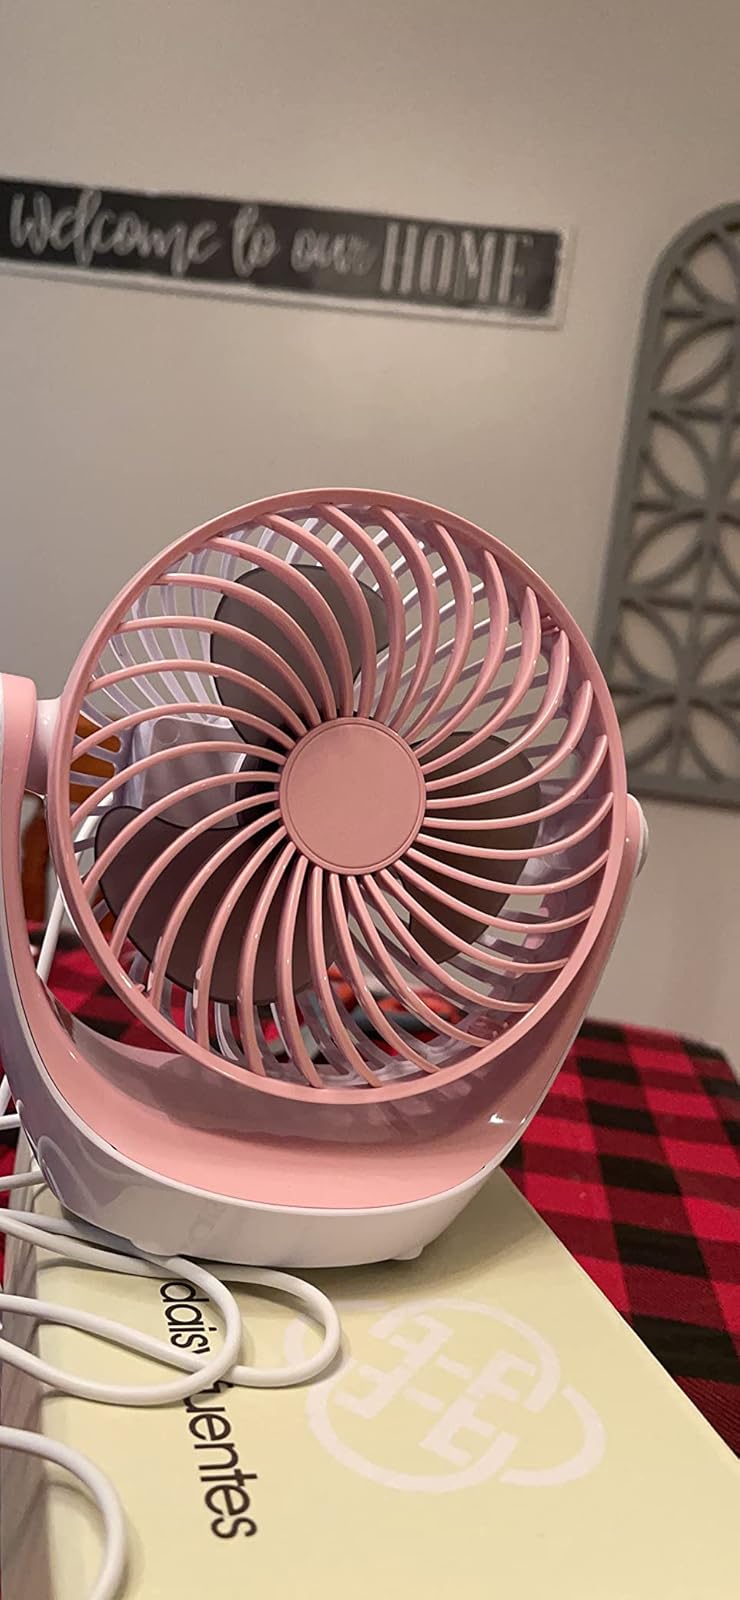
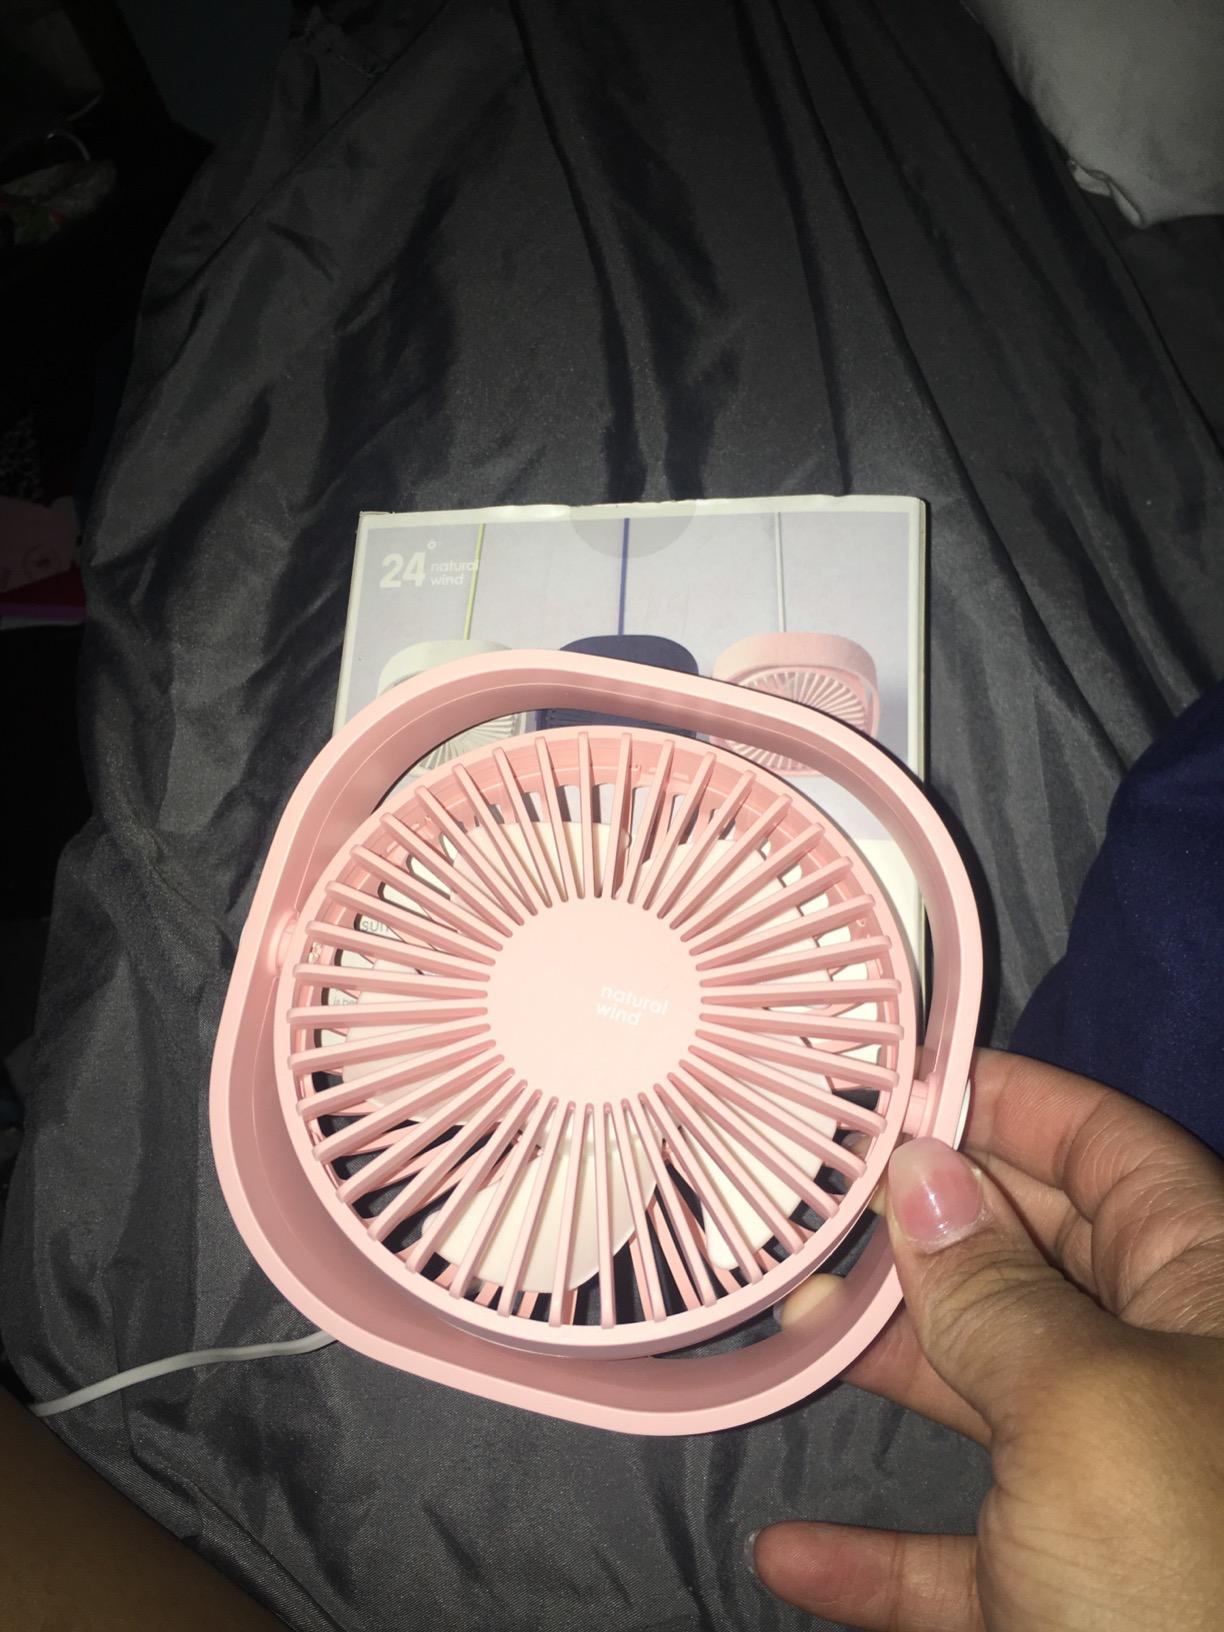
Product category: fan
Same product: no